Academia Film Olomouc

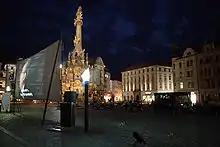
Academia Film Olomouc in 2009

Academia Film Olomouc (AFO) is an international science documentary film festival in Olomouc, Czech Republic, held each April under the patronage of Palacký University. The focus of the festival is science and educational films from the fields of humanities, natural science and social science, as well as current scientific, artistic and technological advances. The festival features TV productions (BBC, Discovery, PBS), podcasts, YouTube channels, and on-demand broadcast, with the aim of science popularization. A variety of film specialists and scientists are invited to discuss current topics with audiences after film screenings, and at special lectures or workshops. The audience mostly consists of visitors with an interest in audio-visual production or science topics, university students, and high school students. The program also focuses on children with a special program block offering film screenings, workshops, and games.